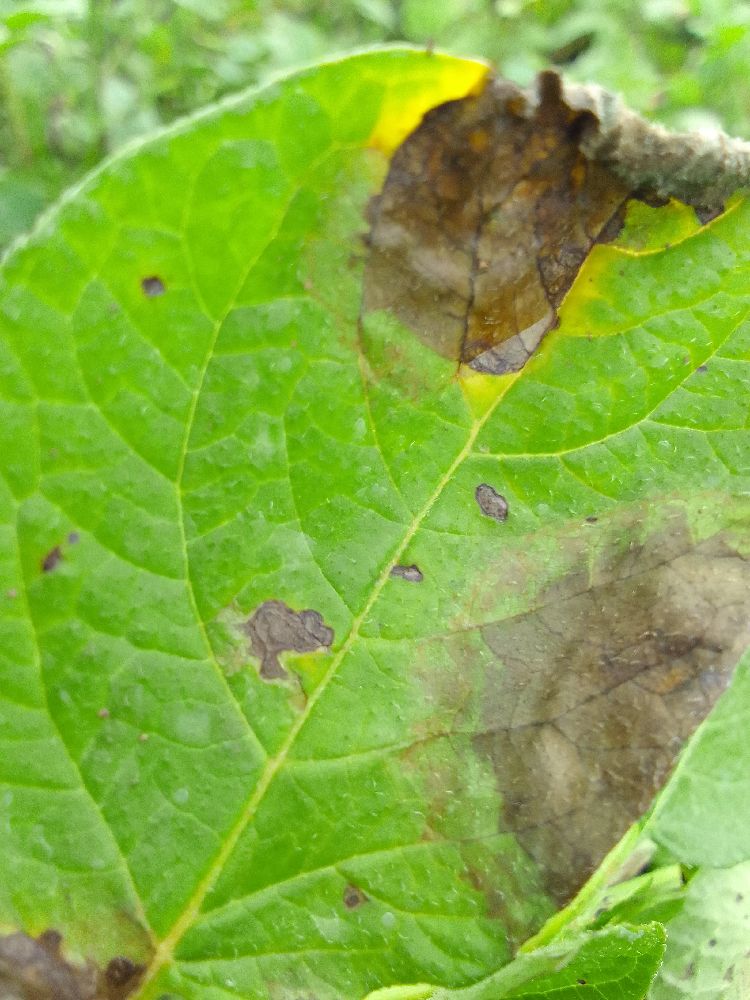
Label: Late blight